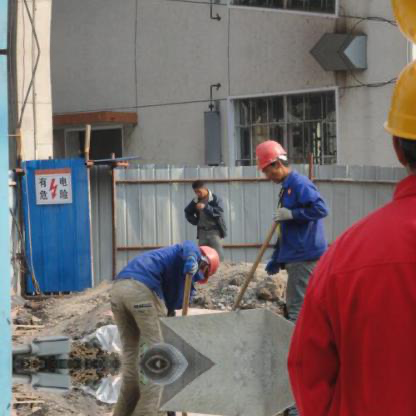
Objects in the image:
label: helmet
label: helmet
label: helmet
label: head
label: helmet